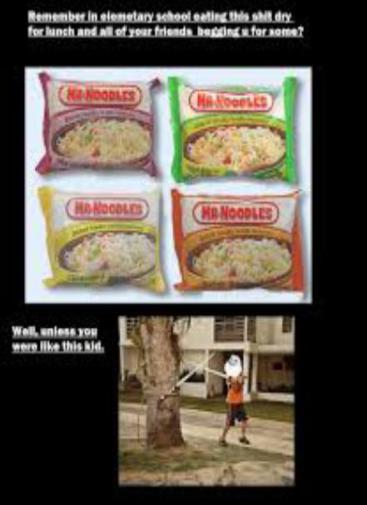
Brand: mr. noodles
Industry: Food